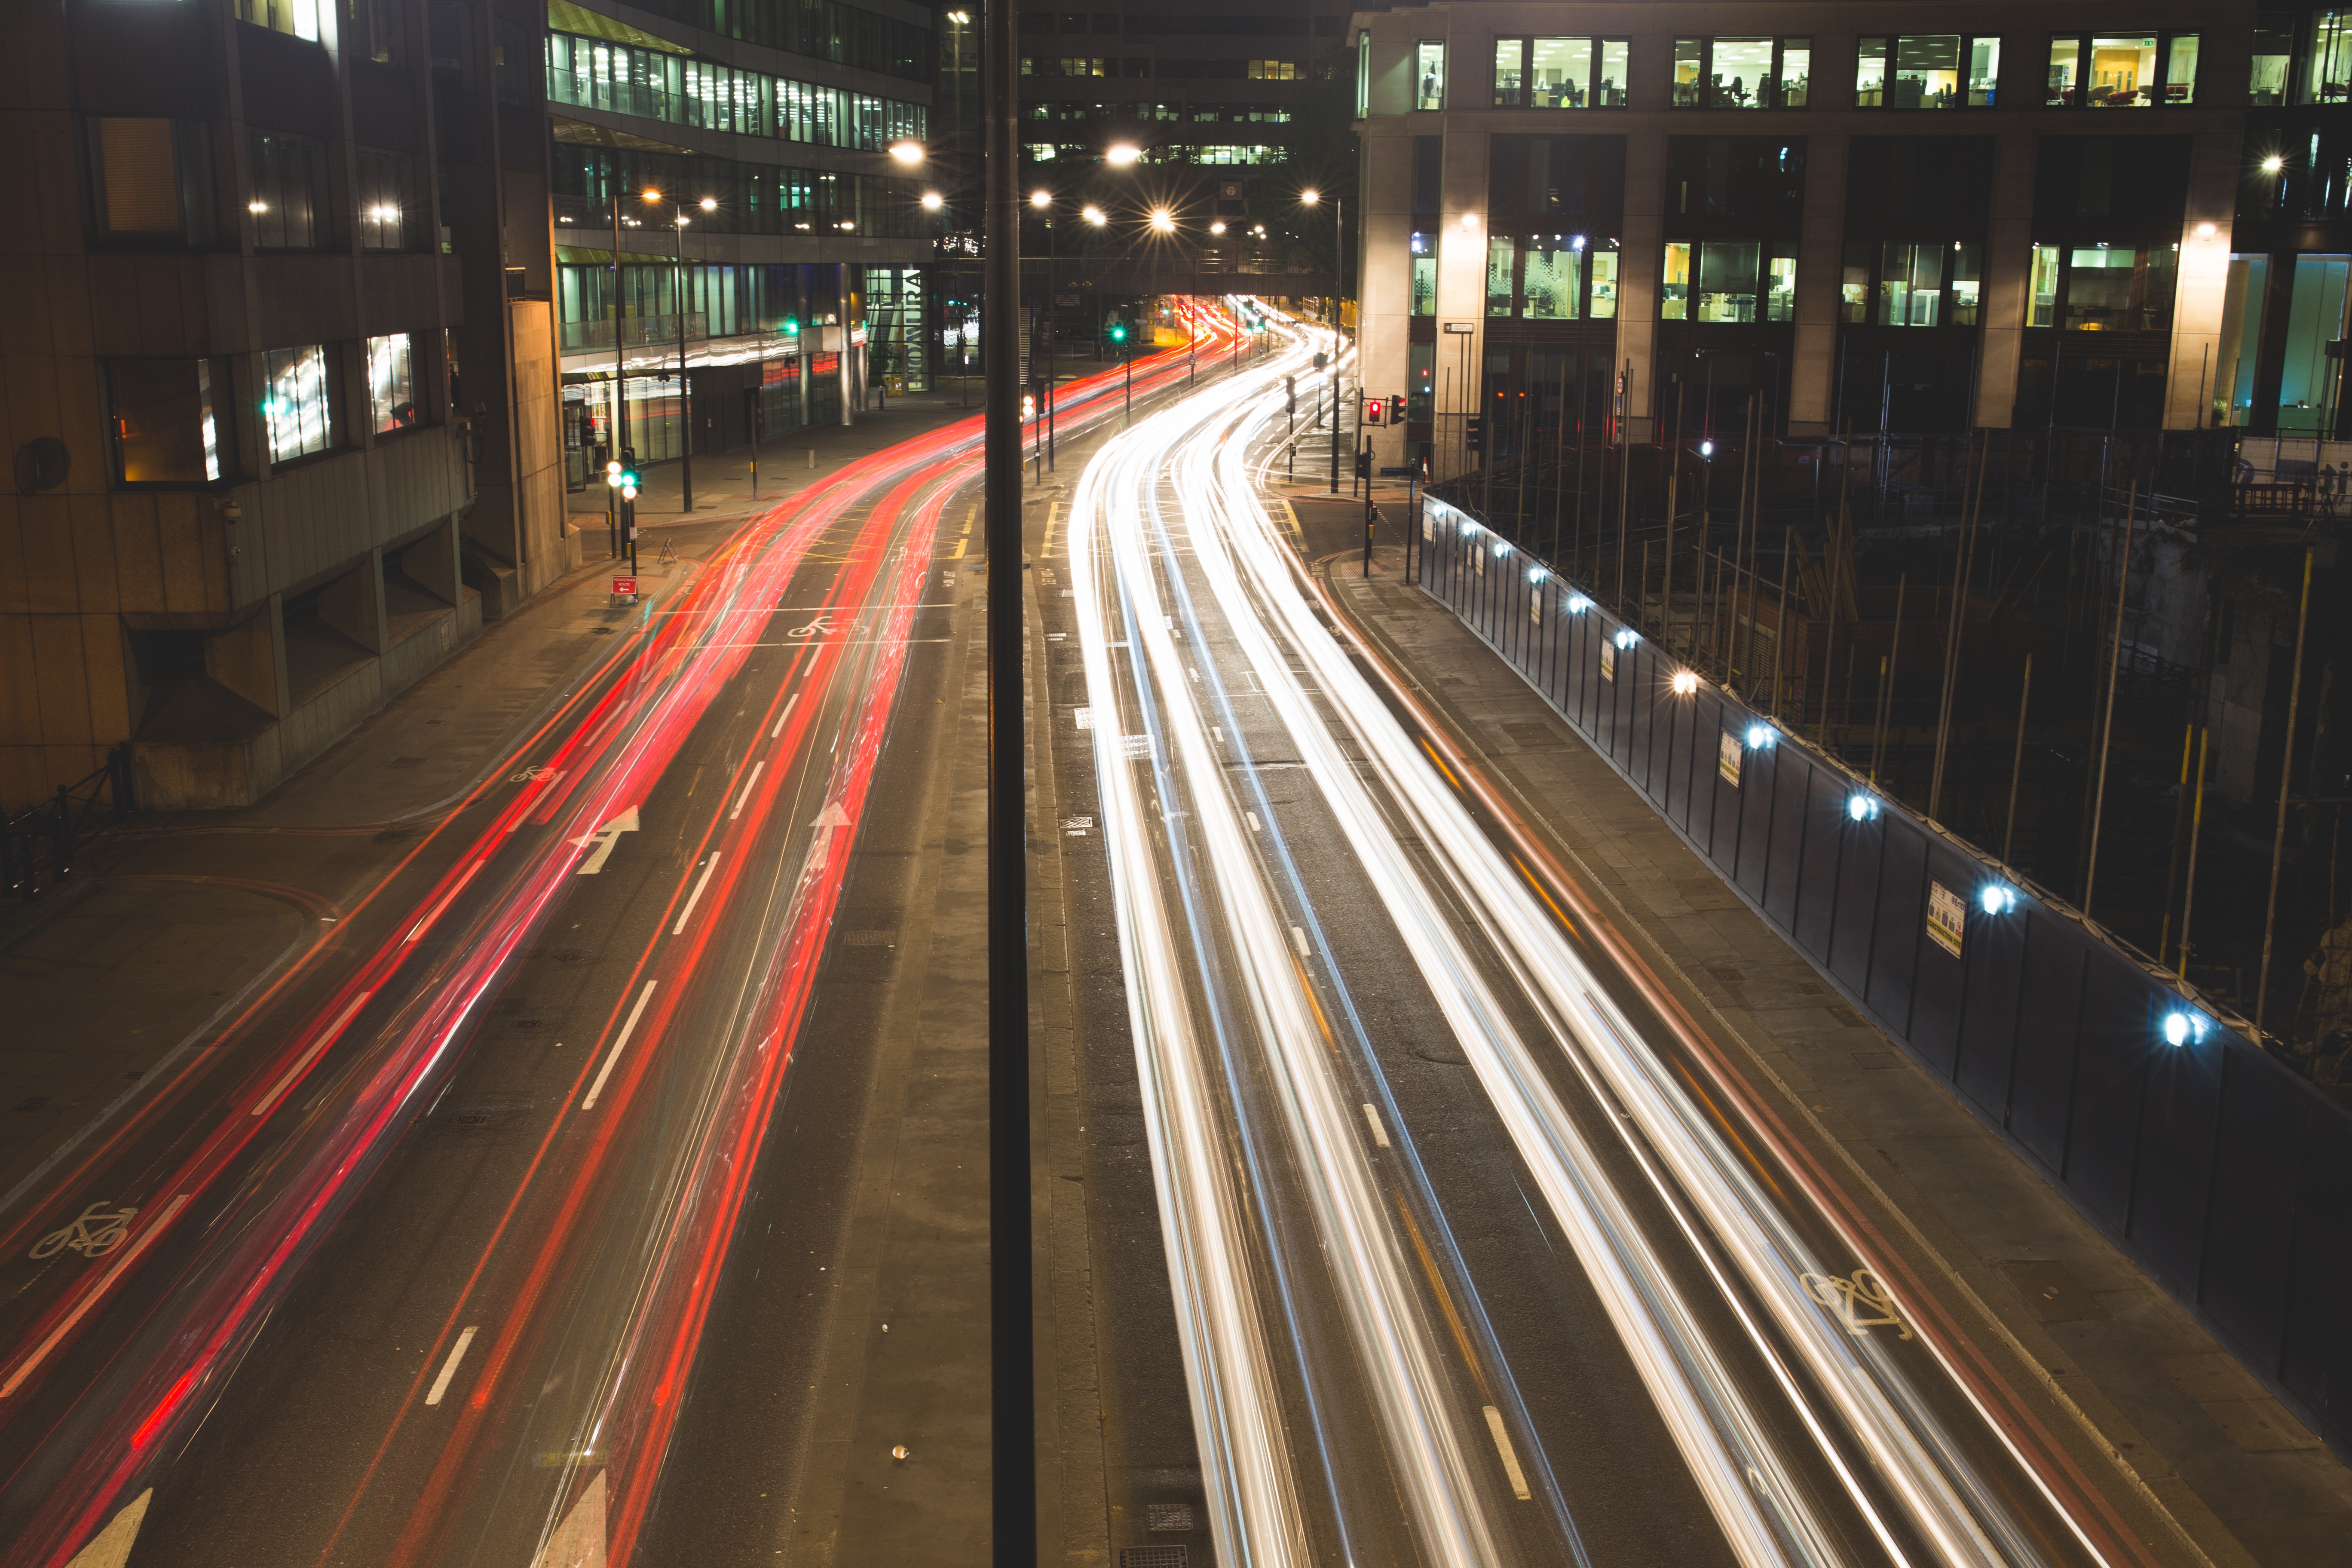
metropolitan area, night, light, road, highway, transport, urban area, infrastructure, freeway, lane, mode of transport, line, metropolis, thoroughfare, traffic, architecture, city, nonbuilding structure, street